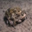
Label: frog